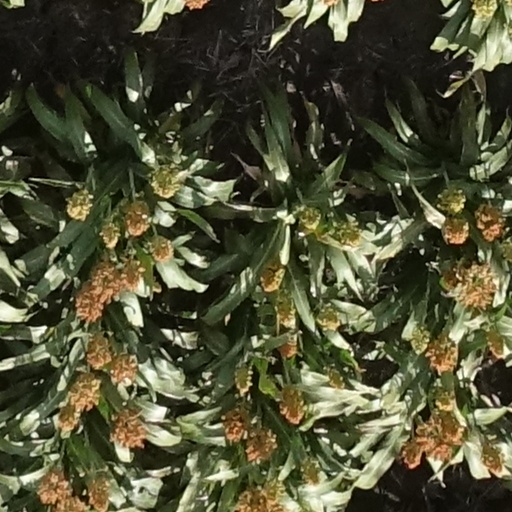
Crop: sorghum